Blonde Poison

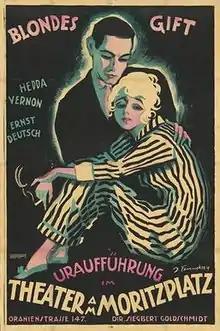

Blonde Poison is a 1919 German silent drama film directed by Hubert Moest and starring Hedda Vernon, Paul Hartmann, and Olga Engl.